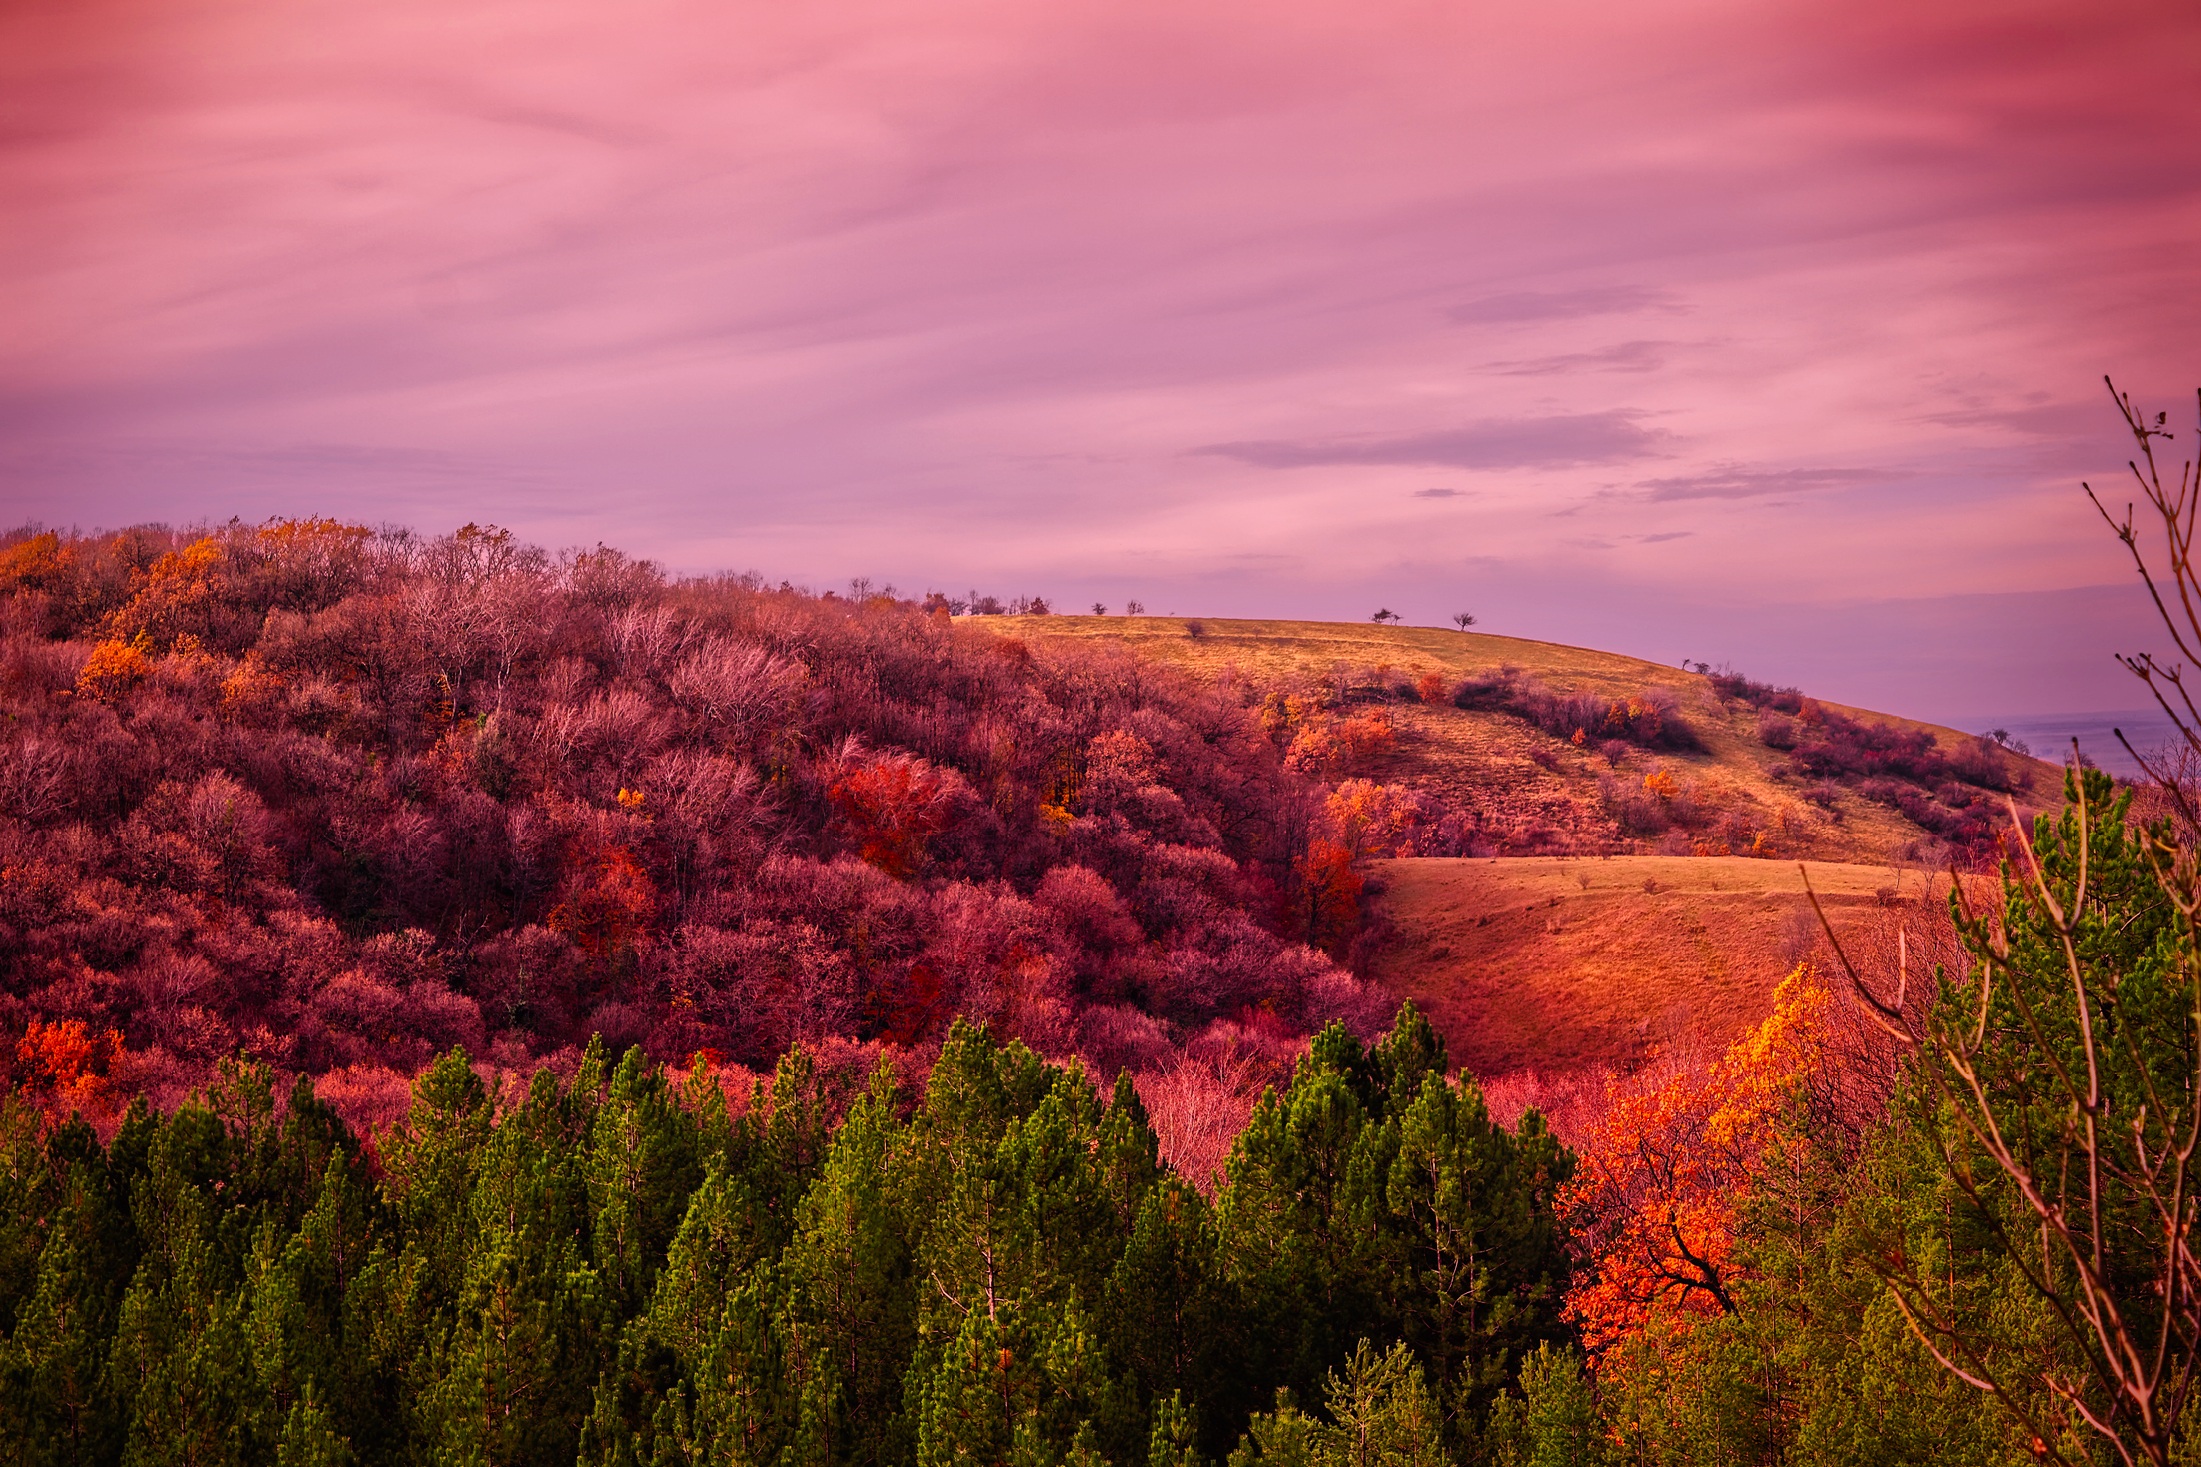
landscape, tree, nature, forest, mountain, cloud, plant, sky, sunrise, sunset, countryside, morning, leaf, fall, hill, flower, dawn, country, dusk, evening, rural, scenic, autumn, season, trees, outdoors, woods, hills, hdr, clouds, serbia, mountains, afterglow, woody plant